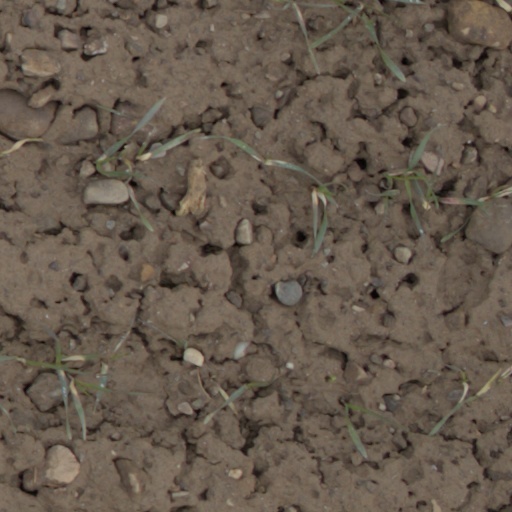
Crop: wheat